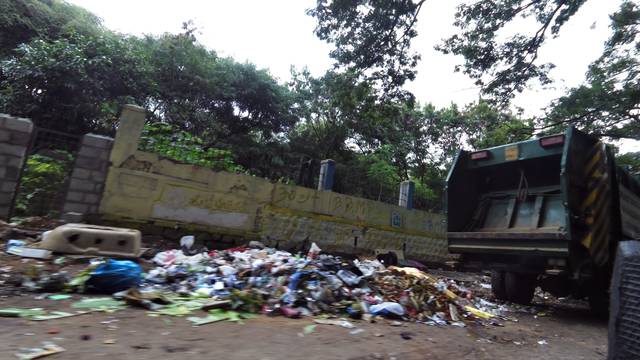
Region: India
Coordinates: 12.979, 77.633